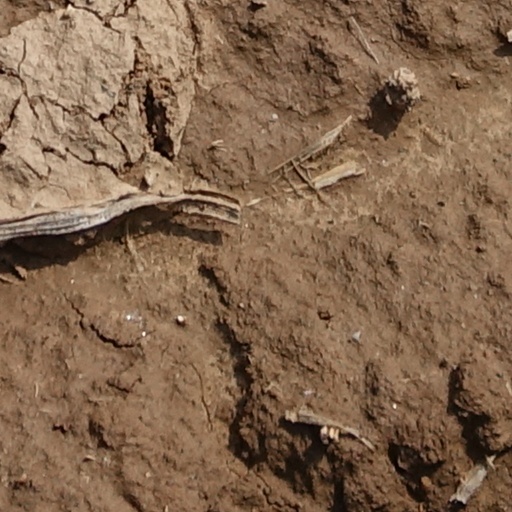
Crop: wheat